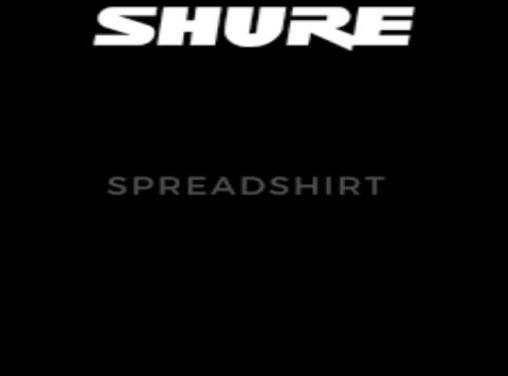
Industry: Clothes